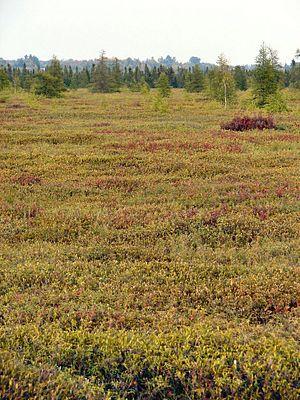
L’aire de conservation de la Mer Bleue est une vaste tourbière de sphaigne couvrant une zone environnementale d’une superficie de 33,43 km², située à une vingtaine de kilomètres à l’est du centre-ville d’Ottawa dans la province de l'Ontario au Canada.